Crusades

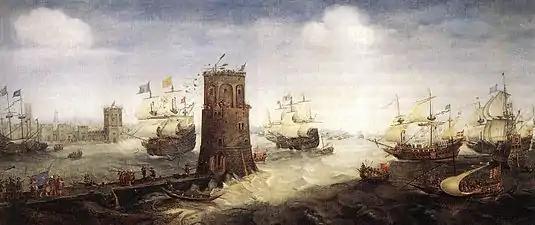
Crusaders attack the tower of Damietta during the siege of Damietta in a painting by Cornelis Claesz van Wieringen.

Frederick took the cross in March 1188. Frederick sent an ultimatum to Saladin, demanding the return of Palestine and challenging him to battle and in May 1189, Frederick's host departed for Byzantium. In March 1190, Frederick embarked to Asia Minor. The armies coming from western Europe pushed on through Anatolia, defeating the Turks and reaching as far as Cilician Armenia. On 10 June 1190, Frederick drowned near Silifke Castle. His death caused several thousand German soldiers to leave the force and return home. The remaining German army moved under the command of the English and French forces that arrived shortly thereafter.